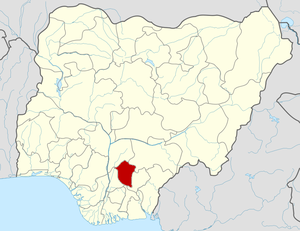
Enugu est un État du sud-est du Nigeria. Il a pris le nom de sa ville principale : Enugu.